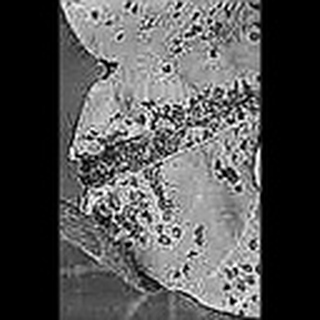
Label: cotton_bacterial_blight